Communist International

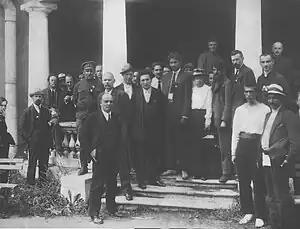
Delegates at the Second World Congress, 1920

On 24 January 1919, a "Letter of Invitation to the First Congress of the Communist International" was relayed by wireless, identifying thirty-nine communist parties and revolutionary groups eligible to attend. The congress convened in the Kremlin on 2 March 1919. Of the fifty-one delegates, only nine arrived from abroad due to the Allied blockade of Russia; the rest resided in Soviet Russia, and many lacked authorized credentials. Hugo Eberlein, the delegate of the Communist Party of Germany (KPD), was mandated to oppose the immediate formation of a new International, reflecting Rosa Luxemburg's earlier concerns about premature Bolshevik dominance. Despite Eberlein's abstention, the congress voted overwhelmingly to establish the Third International on 4 March 1919.